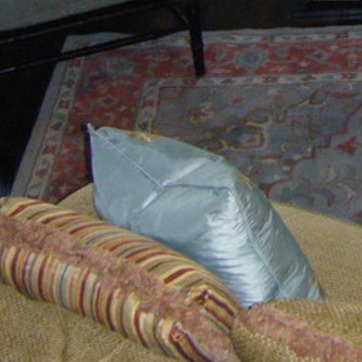
Material: fabric